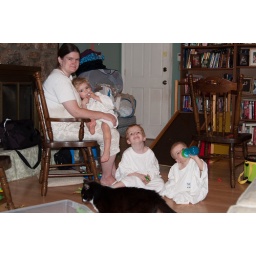
We had some white t-shirts in the car for some reason, so we changed everybody when we left the park.